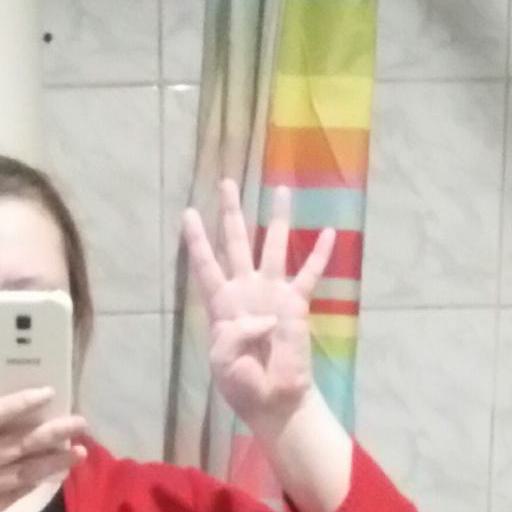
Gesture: four